Eustace Tilley

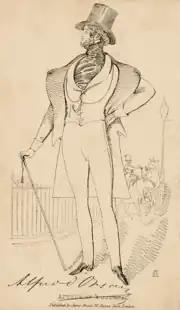
Image of Alfred d'Orsay (1801–1852), published by James Fraser (1783–1856)

Tilley was born out of necessity when the coverless first edition of "The New Yorker" was set to print. After editor-in-chief and founder Harold Ross was unsatisfied by the array of artist submissions under the theme of "a curtain going up on Manhattan", Ross turned to art editor Rea Irvin with the directive to produce a cover that "would make the subscribers feel that we've been in business for years and know our way around". Irvin was "The New Yorker" first employee and its de facto art editor. He drew the magazine's first cover of the character, modelling him on a caricature of Alfred d'Orsay in the December 1834 edition of "Fraser's Magazine". This caricature can be found under the subject "costume" in the 11th edition of the "Encyclopædia Britannica" published in 1910 ("Costume", "Encyclopædia Britannica", eleventh edition, vol. 7 (New York: Encyclopædia Britannica Co., 1910), 244, fig. 47.). Irvin, who had four months earlier drawn a magazine cover of a well-clad gentleman, added features to the 19th-century stylistic source image: a monocle to represent erudite intellect as well as a butterfly for "whimsey".